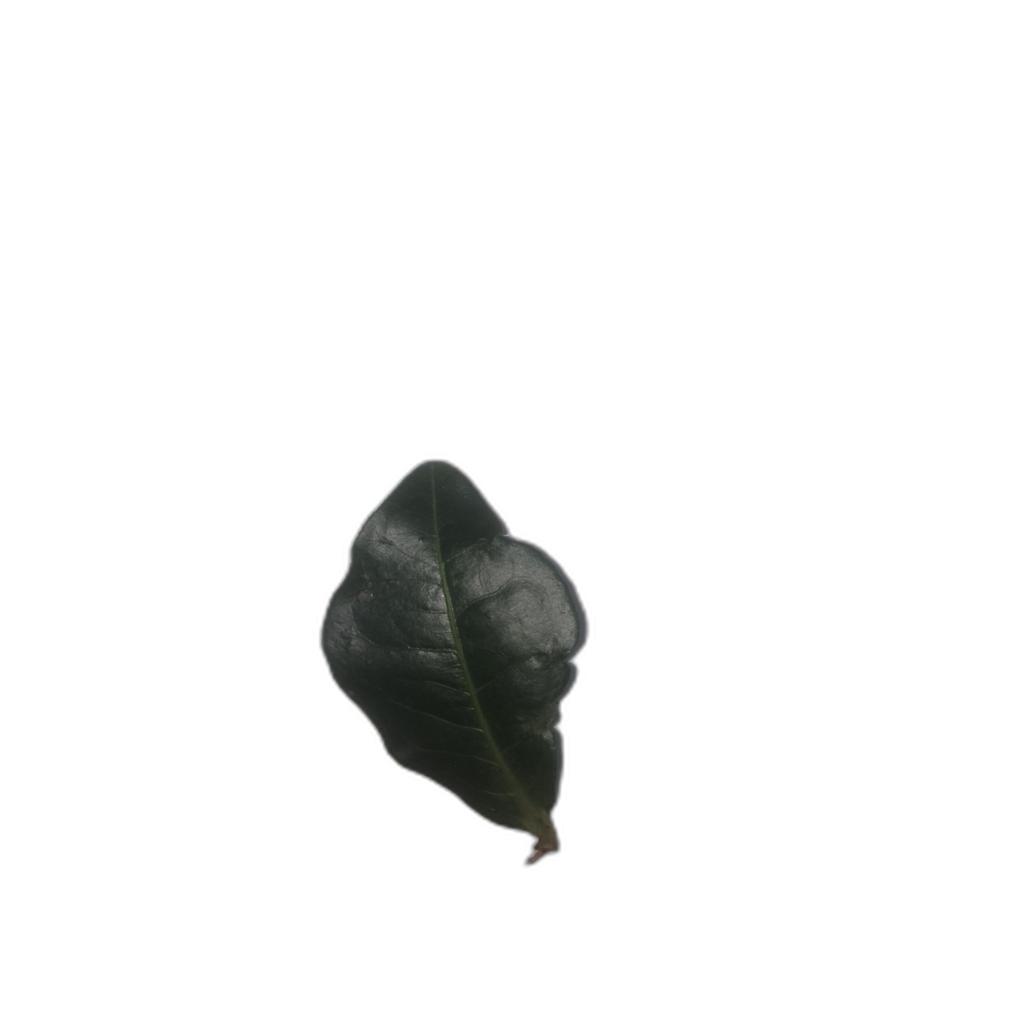
Label: Healthy